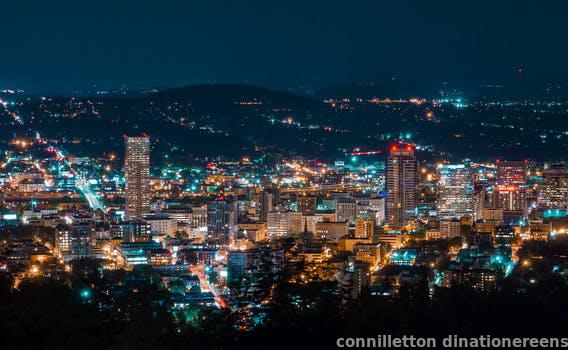
Label: Watermark